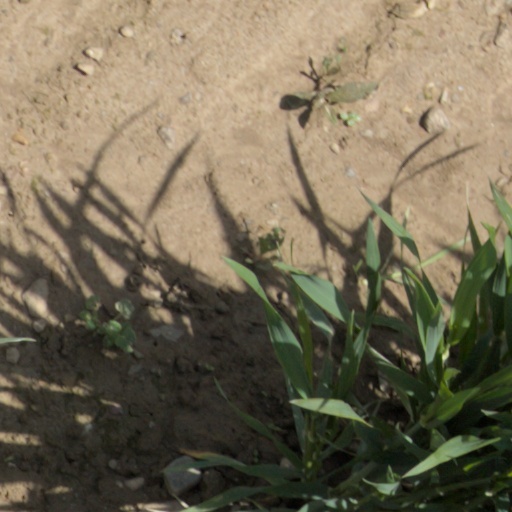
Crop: wheat